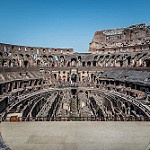
Label: buildings